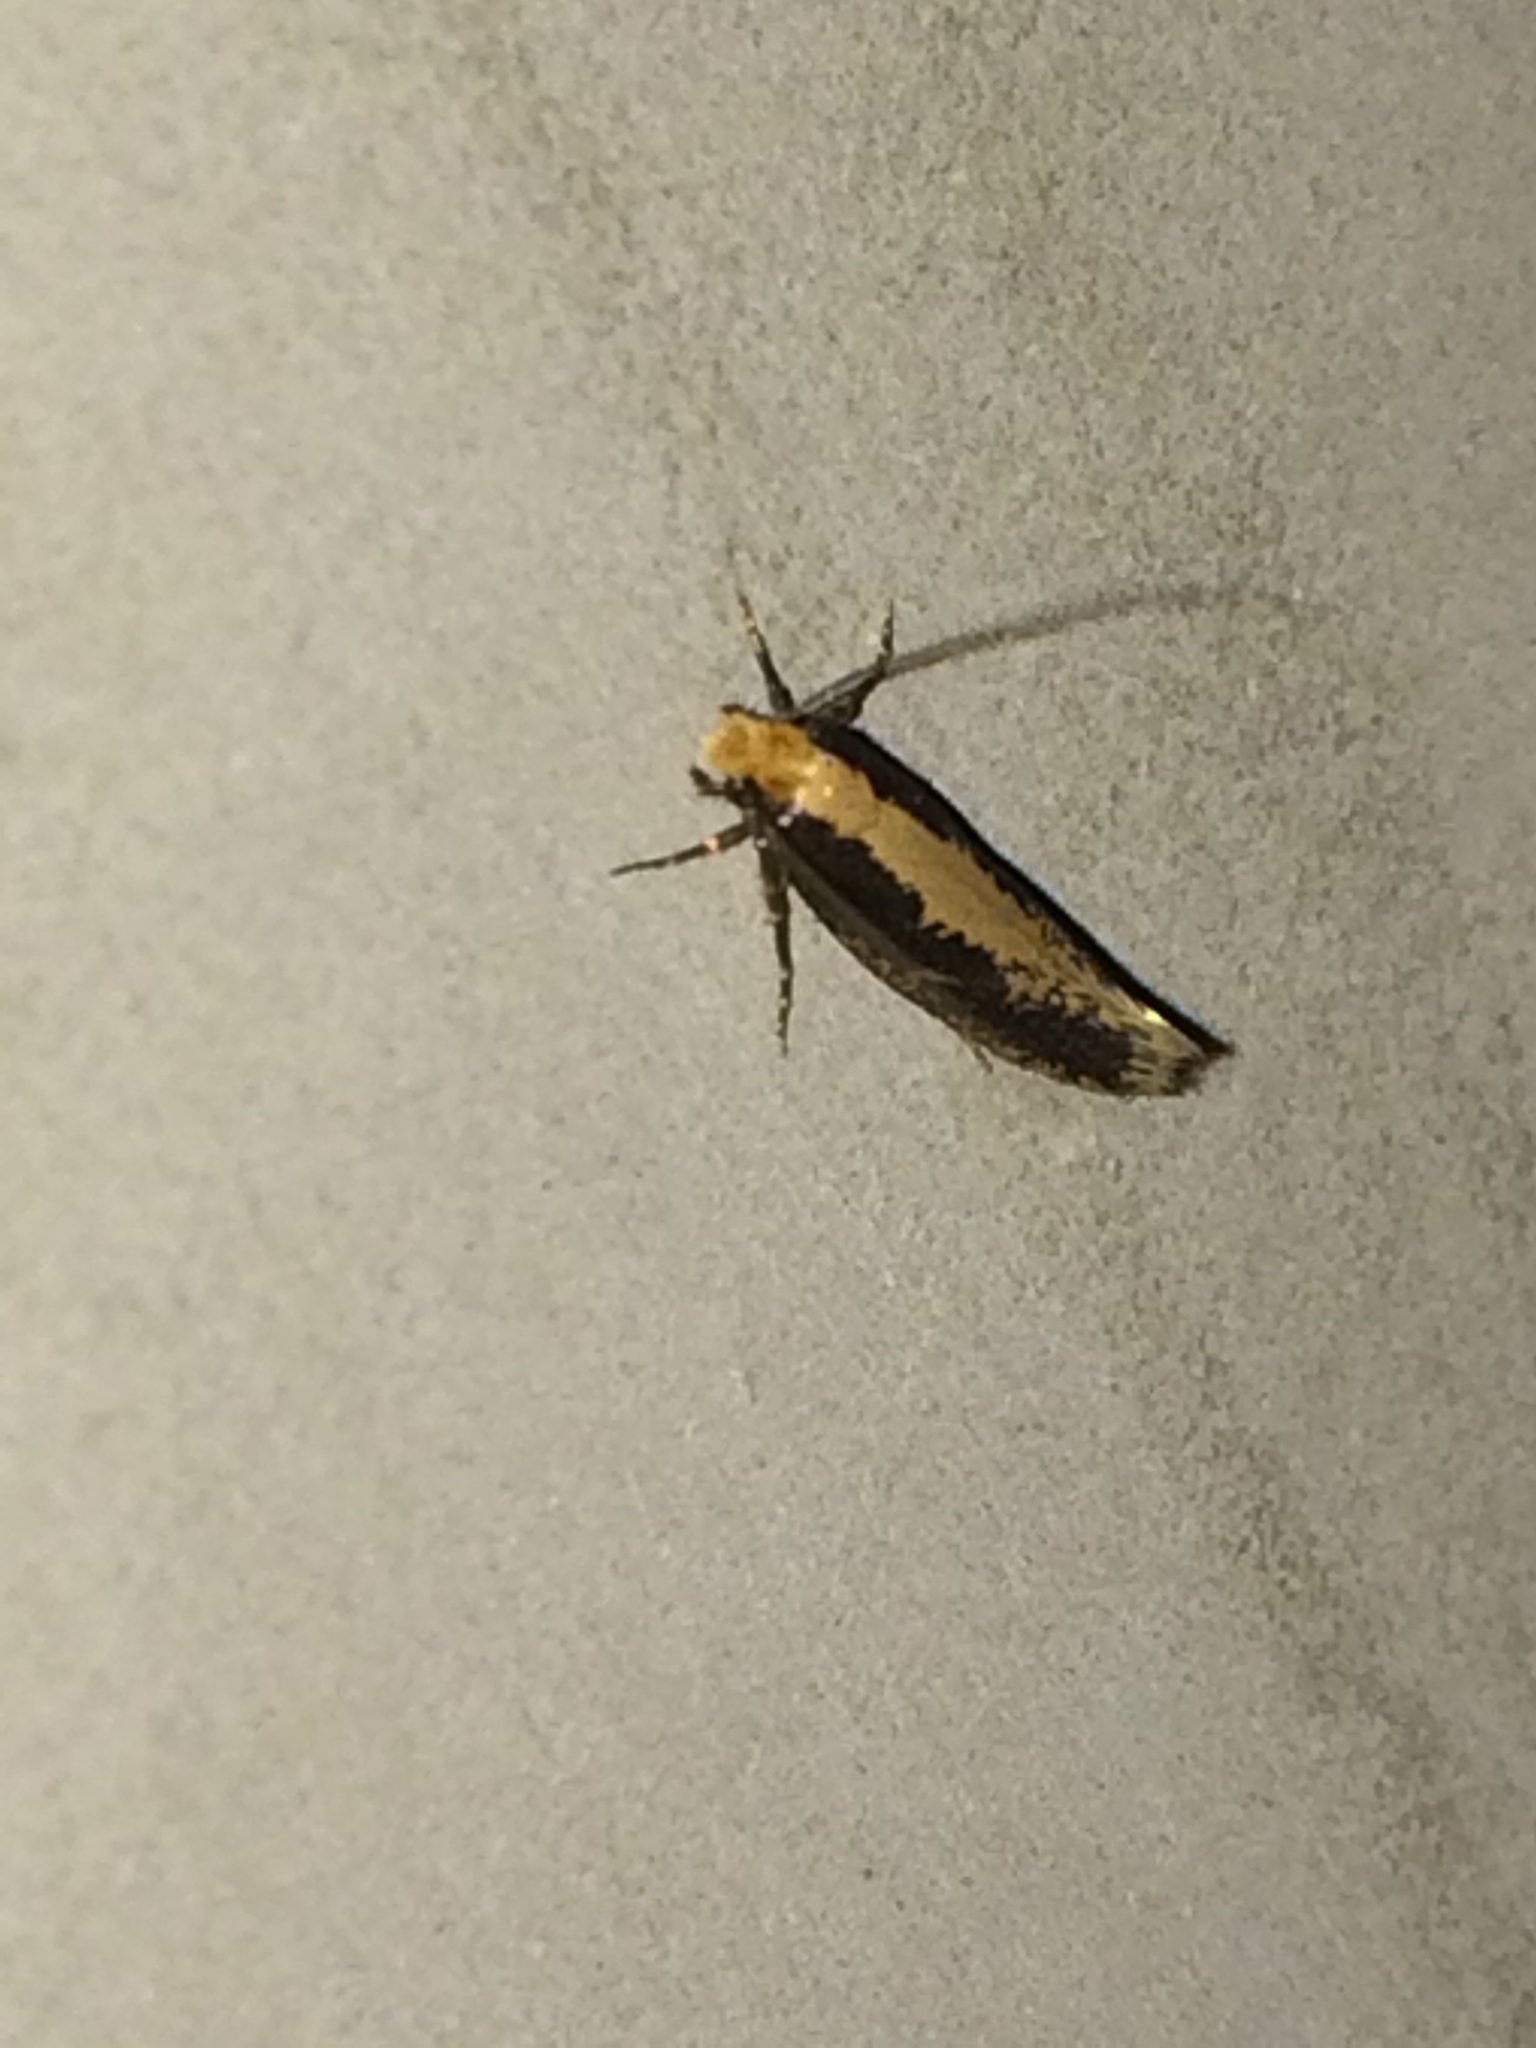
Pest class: diamondback_moth